Denel Rooivalk

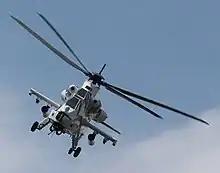
South African Rooivalk Attack Helicopter over FIB base in Sake 2014

Three Rooivalk attack helicopters have been deployed with the United Nations Force Intervention Brigade to support the United Nations Organization Stabilization Mission in the Democratic Republic of the Congo in 2013.